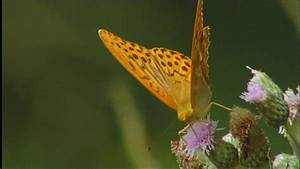
Label: farfalla